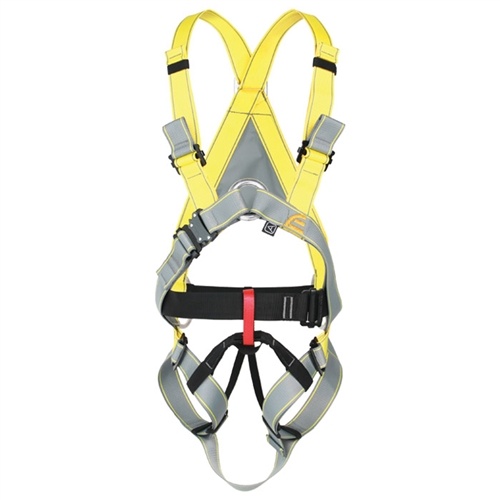
Singing Rock Rope Dancer Full Body Harness
Fully adjustable full body harness with various attachment points intended for rope courses and adventure parks. Fully adjustable full body harness with various attachment points intended for rope courses and adventure parks. e asy to put on and off, easy to adjust, thanks to 5 double buckles and 1 SPEED buckle colored front lower attachment point for rappelling and belaying waist belt in different (black) color for better orientation when putting on the harness front and rear attachment points according to EN 361 for fall-arrest 2 gear loops with a bearing capacity of 5 kg max. rated load of the harness 150 kg different color of the rear triangle for each size suitable also for working at heights
Brand: SINGING ROCK
Category: Sporting Goods > Outdoor Recreation > Climbing > Climbing Harnesses